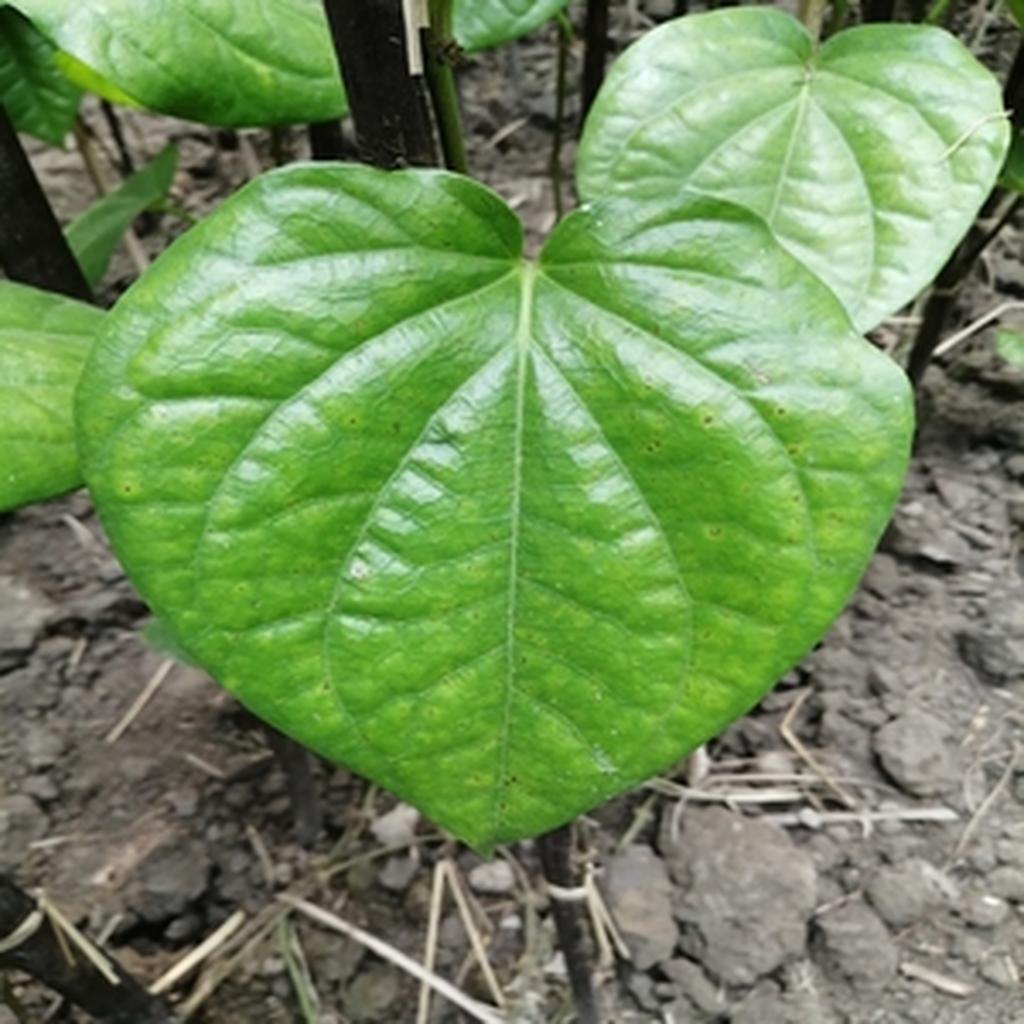
Label: Leaf_Spot